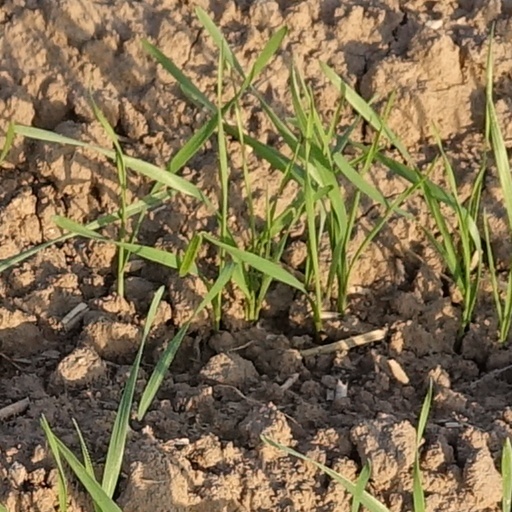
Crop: wheat